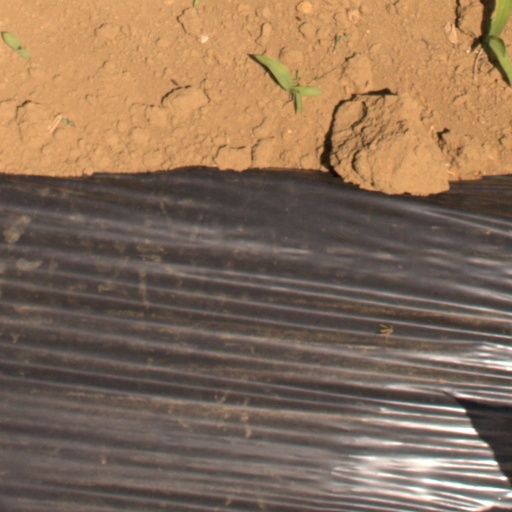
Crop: Jerusalem artichoke